Piraeus

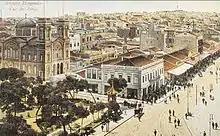
The city of Piraeus and the church of Saint Spyridon; postcard of 1887.

After the reinstatement of democracy, General Conon rebuilt the walls in 393 BC, founded the temple of Aphrodite Euploia and the sanctuary of Zeus Sotiros and Athena, and built the famous Skeuotheke (arsenal) of Philon, the ruins of which have been discovered at Zea harbour. The reconstruction of Piraeus went on during the period of Alexander the Great, but this revival of the town was quashed by Roman Lucius Cornelius Sulla, who captured and totally destroyed Piraeus in 86 BC. The destruction was completed in 395 AD by the Goths under Alaric I. Piraeus was led to a long period of decline which lasted for fifteen centuries. During the Byzantine period the harbour of Piraeus was occasionally used for the Byzantine fleet, but it was very far from the capital city of Constantinople.